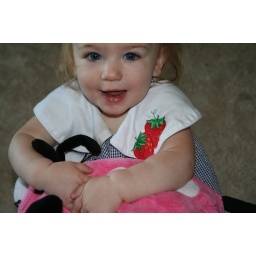
3 girls and Dad at home in the morning 2008-06-02 033